Tanya Ashken

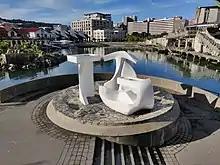
Ashken's albatross sculpture on the Wellington waterfront from above

In 1967 Ashken was the second artist to be awarded the Frances Hodgkins Fellowship, an opportunity for her to spend a year in Dunedin developing ideas for large sculptures. After this Ashken attracted a number of major commissions, including "Seabird V" (1974) for the New Zealand High Commission in Canberra and her best-known work, the water sculpture "Albatross" (1986) in Frank Kitts Park, Wellington. This was a first commission for the Wellington Sculpture Trust. Hone Tuwhare wrote a poem to mark the occasion. Ashken said she got the idea for the "Albatross" sculpture while walking along a beach in Island Bay in 1979 and seeing waves crashing around rocks. She initially submitted "Albatross" to the Aotea Square Water Sculpture competition and was shortlisted as one of six finalists. In December 1979 the commission was awarded to Terry Stringer's "Mountain Fountain".